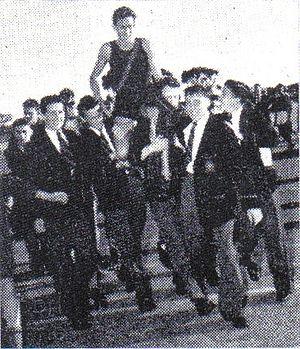
Michel Jazy est un athlète français, de 1,77 m pour 65 kg, licencié tout d'abord au CO Billancourt puis au CA Montreuil de 1956 à 1968, spécialiste du demi-fond. Il a amélioré 9 records du monde, 17 d'Europe et 43 de France, sur des distances variant du 800 au 5 000 mètres mais il est aussi célèbre pour sa longue rivalité avec Michel Bernard, bien que ce dernier ait aidé Jazy à battre certains records du monde et soit à l'origine de la médaille d'argent de Jazy lors des Jeux olympiques de Rome en 1960. Outre cette médaille, Jazy remporte deux titres européens, à Belgrade en 1962 sur 1 500 mètres puis à Budapest en 1966 sur 5 000 mètres.